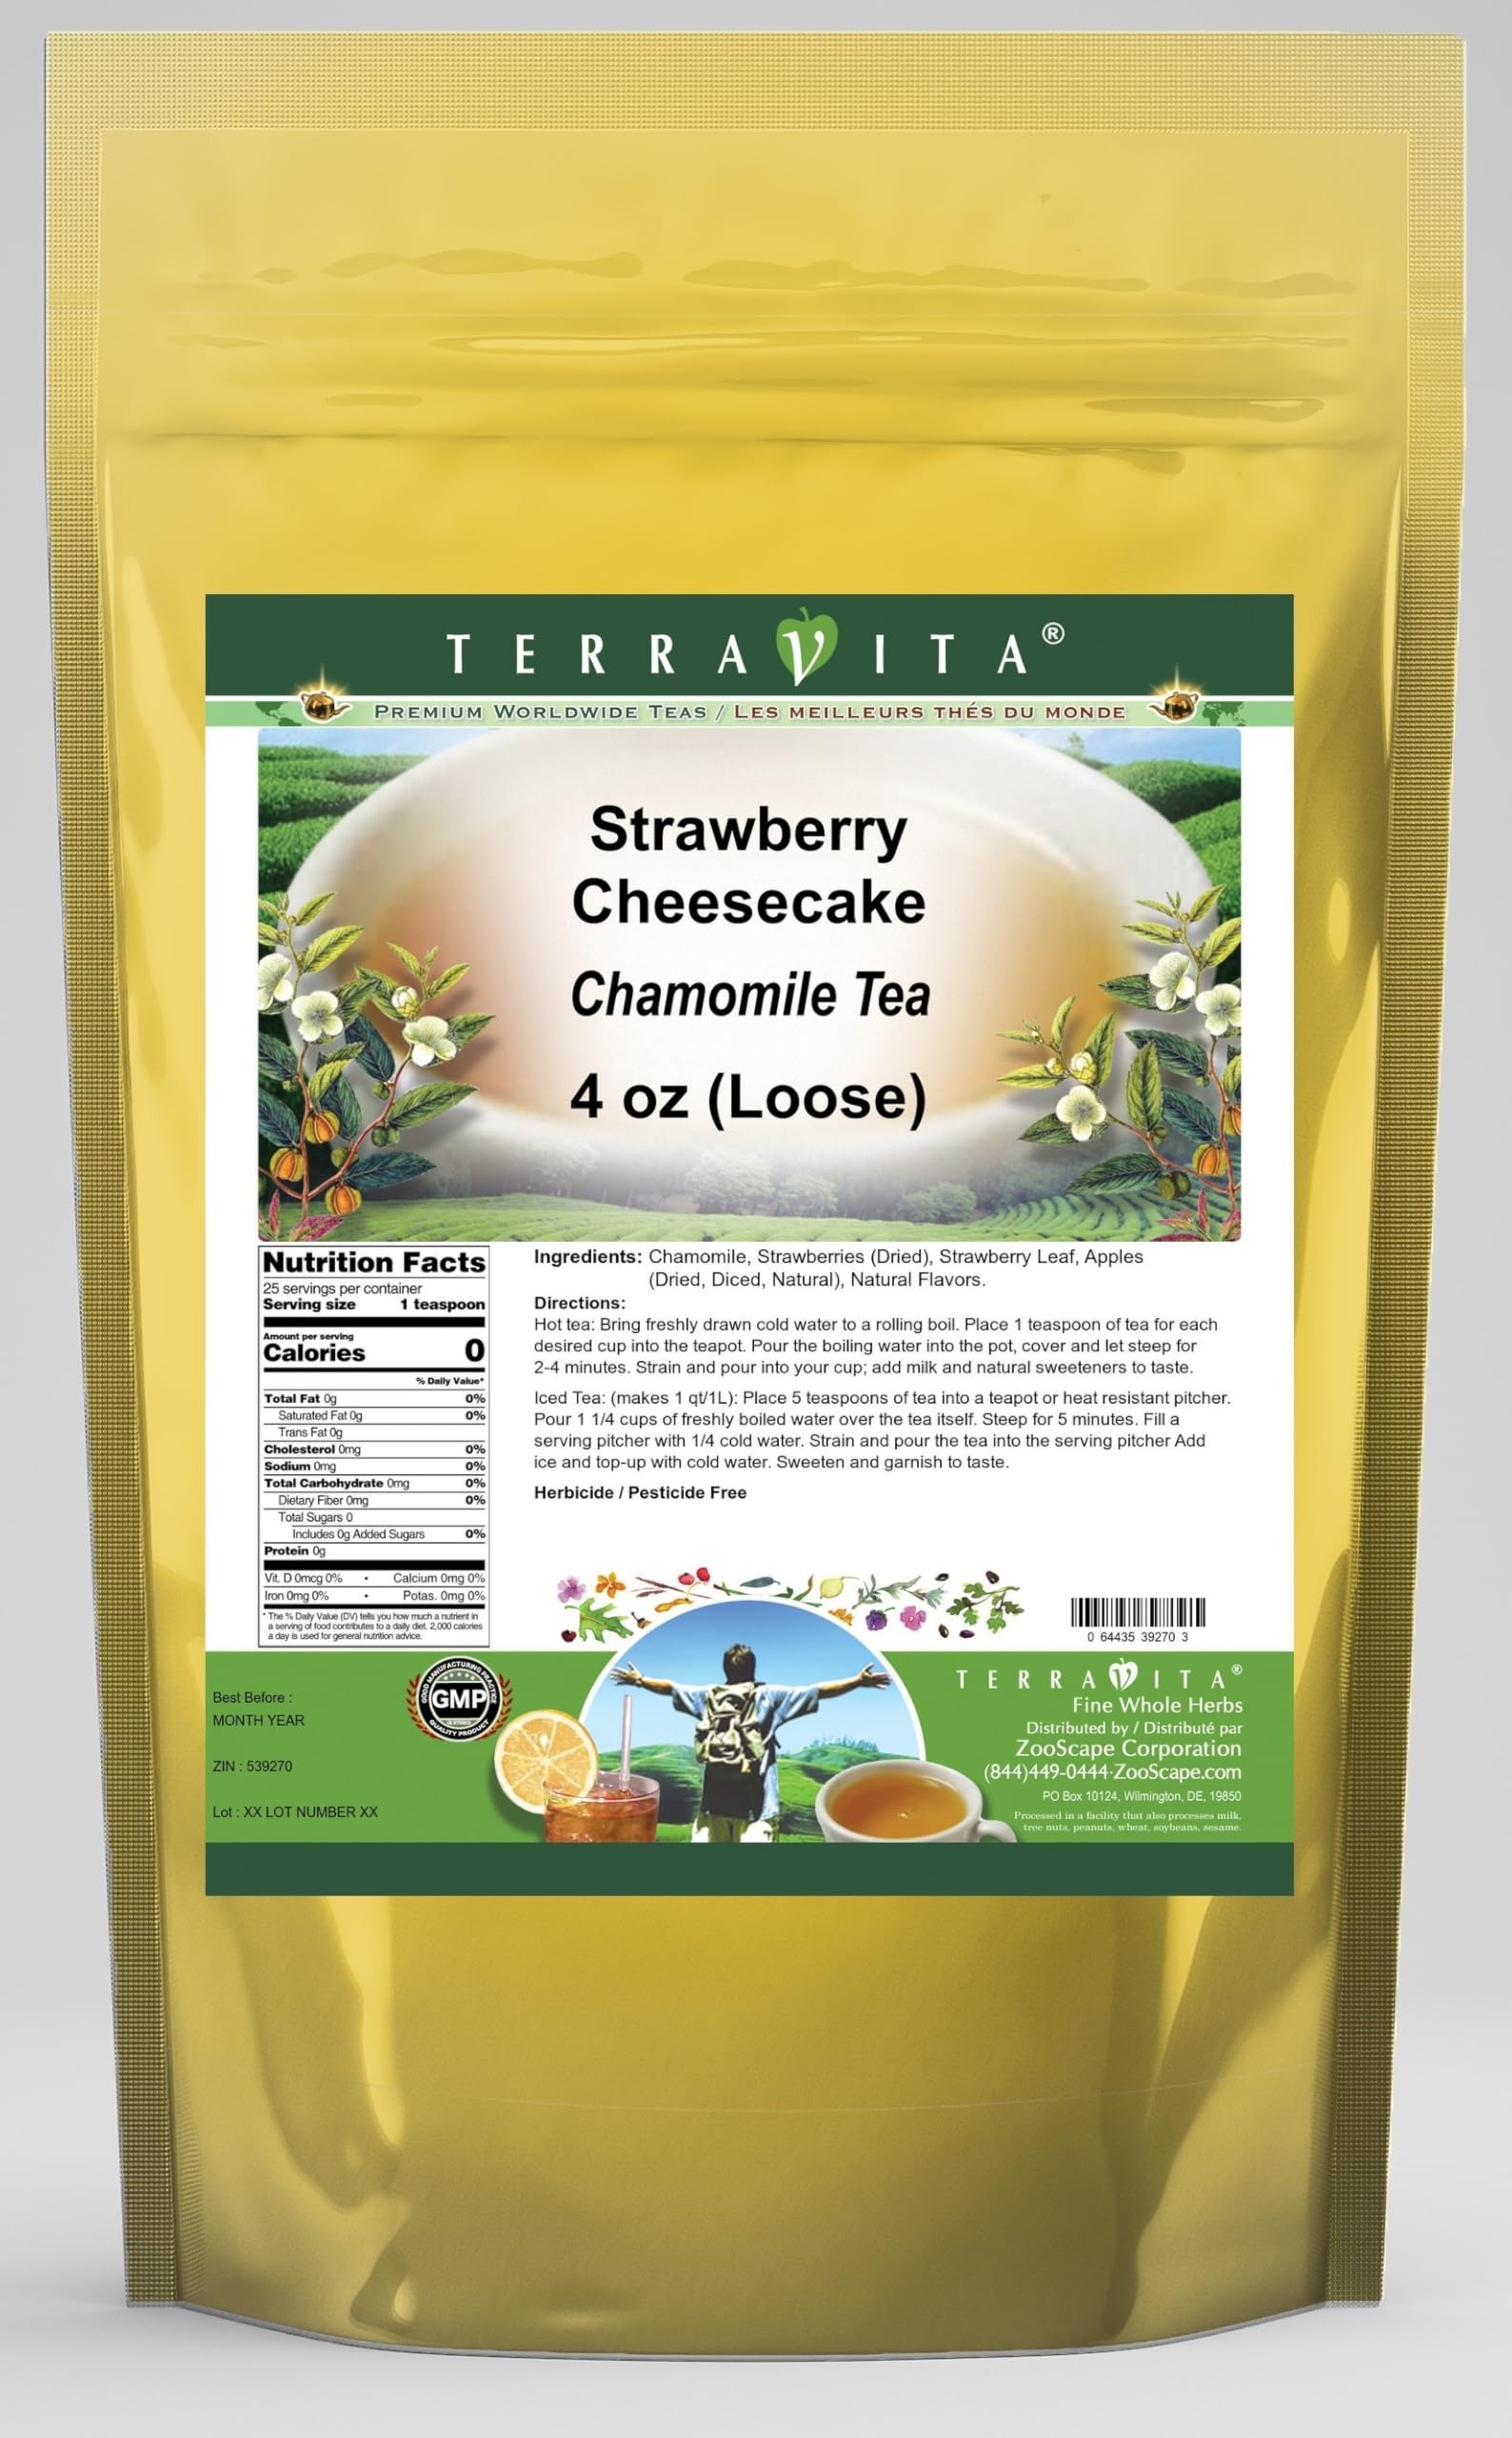
Item Name: Strawberry Cheesecake Chamomile Tea (Loose) (4 oz, ZIN: 539270)
Bullet Point 1: Our Strawberry Cheesecake Chamomile Tea is a delicious flavored Chamomile tea with Dried Strawberries, Strawberry Leaf and Dried Apples (Diced, Natural) that you will enjoy relaxing with anytime! The natural Strawberry Cheesecake taste is delicious! - Ingredients: Chamomile tea, Dried Strawberries, Strawberry Leaf, Dried Apples (Diced, Natural) and Natural Strawberry Cheesecake Flavor.
Bullet Point 2: No fillers.
Bullet Point 3: Manufacturer: TerraVita
Bullet Point 4: Size: 4 oz
Bullet Point 5: Loose Leaf Chamomile Tea - Packed in a convenient upright pouch!
Product Description: Our Strawberry Cheesecake Chamomile Tea is a delicious flavored Chamomile tea with Dried Strawberries, Strawberry Leaf and Dried Apples (Diced, Natural) that you will enjoy relaxing with anytime! The natural Strawberry Cheesecake taste is delicious! - Ingredients: Chamomile tea, Dried Strawberries, Strawberry Leaf, Dried Apples (Diced, Natural) and Natural Strawberry Cheesecake Flavor. - Hot tea brewing method: Bring freshly drawn cold water to a rolling boil. Place 1 teaspoon of tea for each desired cup into the teapot. Pour the boiling water into the pot, cover and let steep for 2-4 minutes. Strain and pour into your cup; add milk and natural sweeteners to taste. - Iced tea brewing method: (to make 1 liter/quart): Place 5 teaspoons of tea into a teapot or heat resistant pitcher. Pour 1 1/4 cups of freshly boiled water over the tea itself. Steep for 5 minutes. Fill a serving pitcher with 1/4 cold water. Strain and pour the tea into the serving pitcher Add ice and top-up with cold water. Sweeten and garnish to taste. - TerraVita is an exclusive line of premium-quality, natural source products that use only the finest, purest and most potent ingredients found around the world. TerraVita is hallmarked by the highest possible standards of purity, potency, stability and freshness. All of our products are prepared with the highest elements of quality control, from raw materials through the entire manufacturing process, up to and including the moment that the bottles or bags are sealed for freshness and shipped out to you. Our highest possible standards are certified by independent laboratories and backed by our personal guarantee. - TerraVita exists to meet and ensure your family's health and wellness without the harmful effects of chemicals and health products. We strive to
Value: 4.0
Unit: Ounce

Price: 18.13